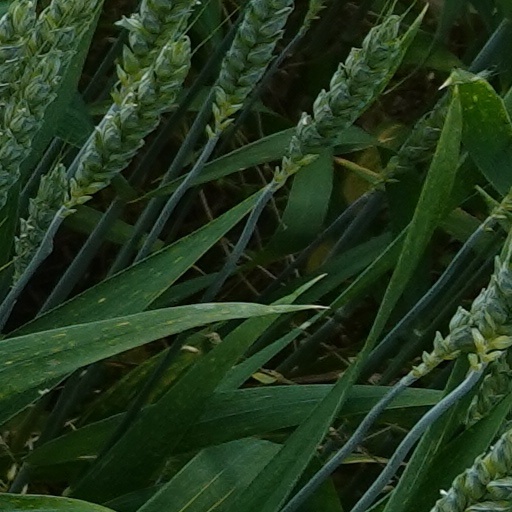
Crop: wheat